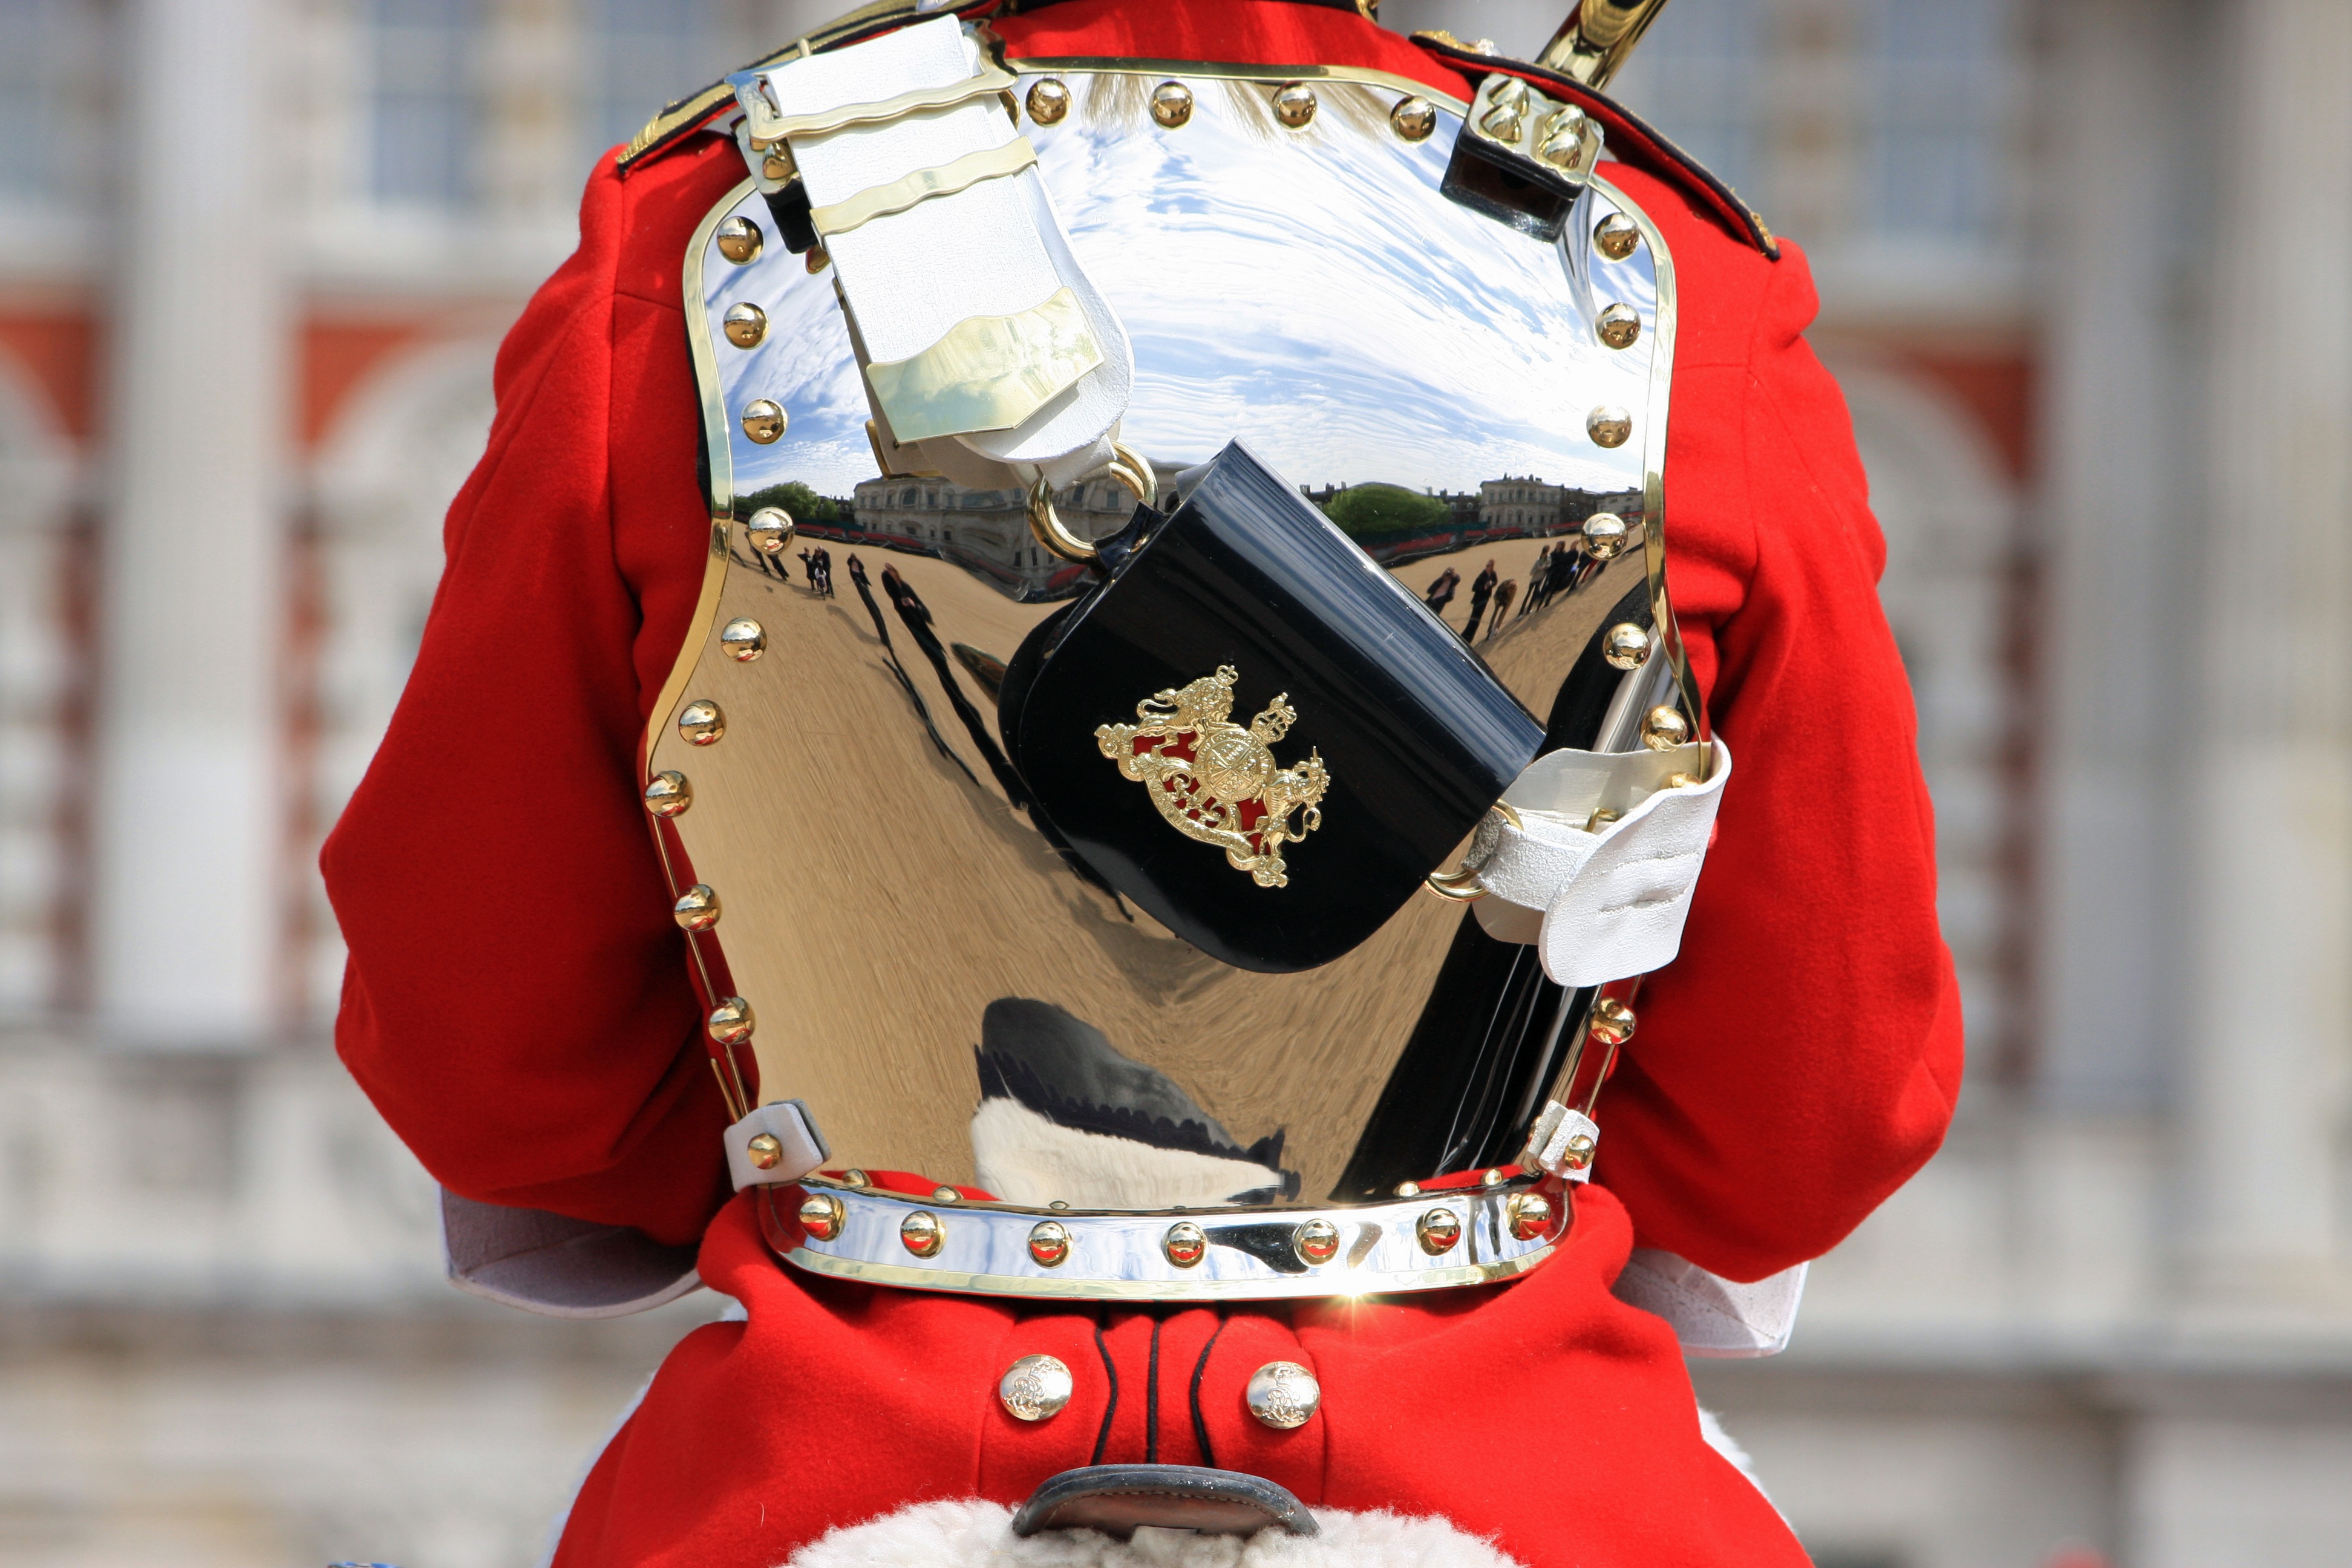
photo, reflection, soldier, red, clothing, close up, england, london, brass, details, uniform, royal, costume, buttons, firefighter, mounted, cavalry, household cavalry soldier, brasses, breast plate